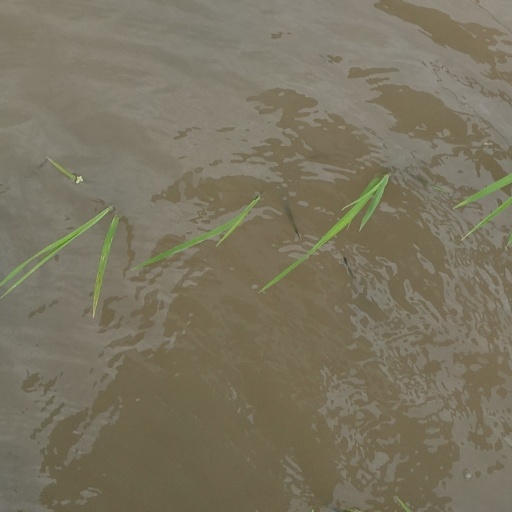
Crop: rice